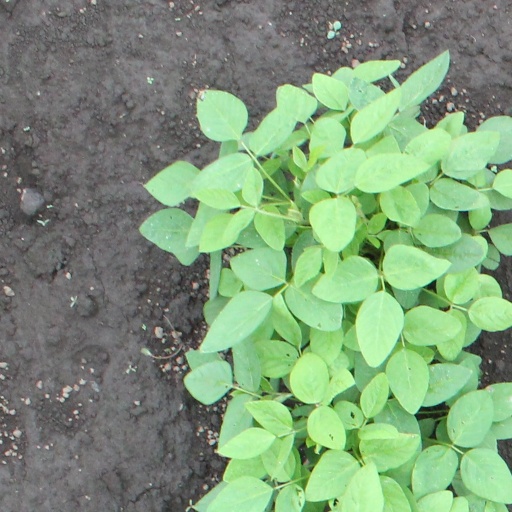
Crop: soybean